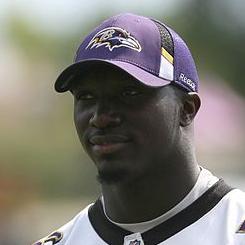
Age: 24